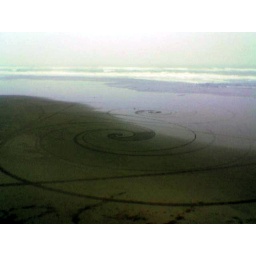
swirls in the sand reminds of the yellow brick road